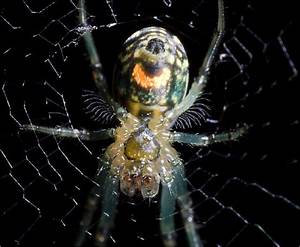
Label: spider